Poisson point process

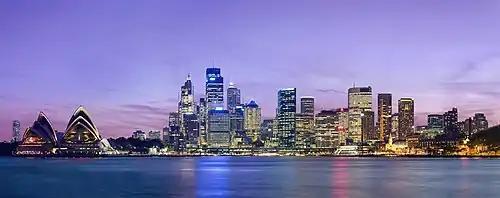
According to one statistical study, the positions of cellular or mobile phone base stations in the Australian city Sydney, pictured above, resemble a realization of a homogeneous Poisson point process, while in many other cities around the world they do not and other point processes are required.

The spatial Poisson point process features prominently in spatial statistics, stochastic geometry, and continuum percolation theory. This point process is applied in various physical sciences such as a model developed for alpha particles being detected. In recent years, it has been frequently used to model seemingly disordered spatial configurations of certain wireless communication networks. For example, models for cellular or mobile phone networks have been developed where it is assumed the phone network transmitters, known as base stations, are positioned according to a homogeneous Poisson point process.